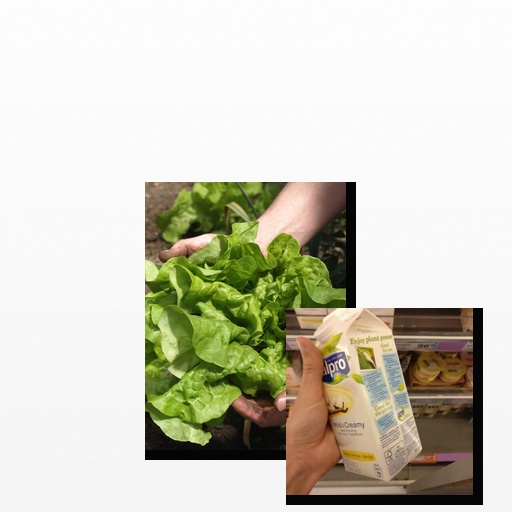
Food items: vanilla_soyghurt, lettuce